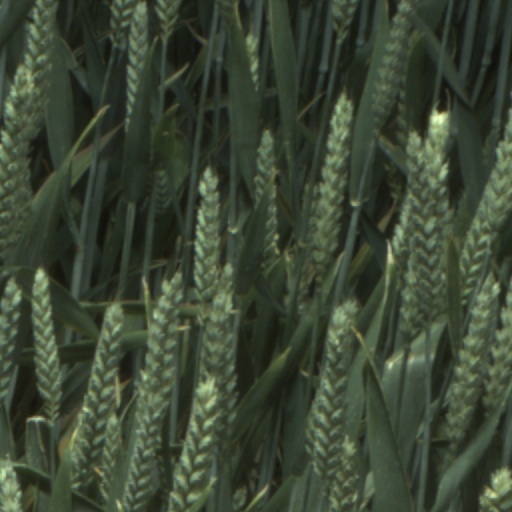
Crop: wheat